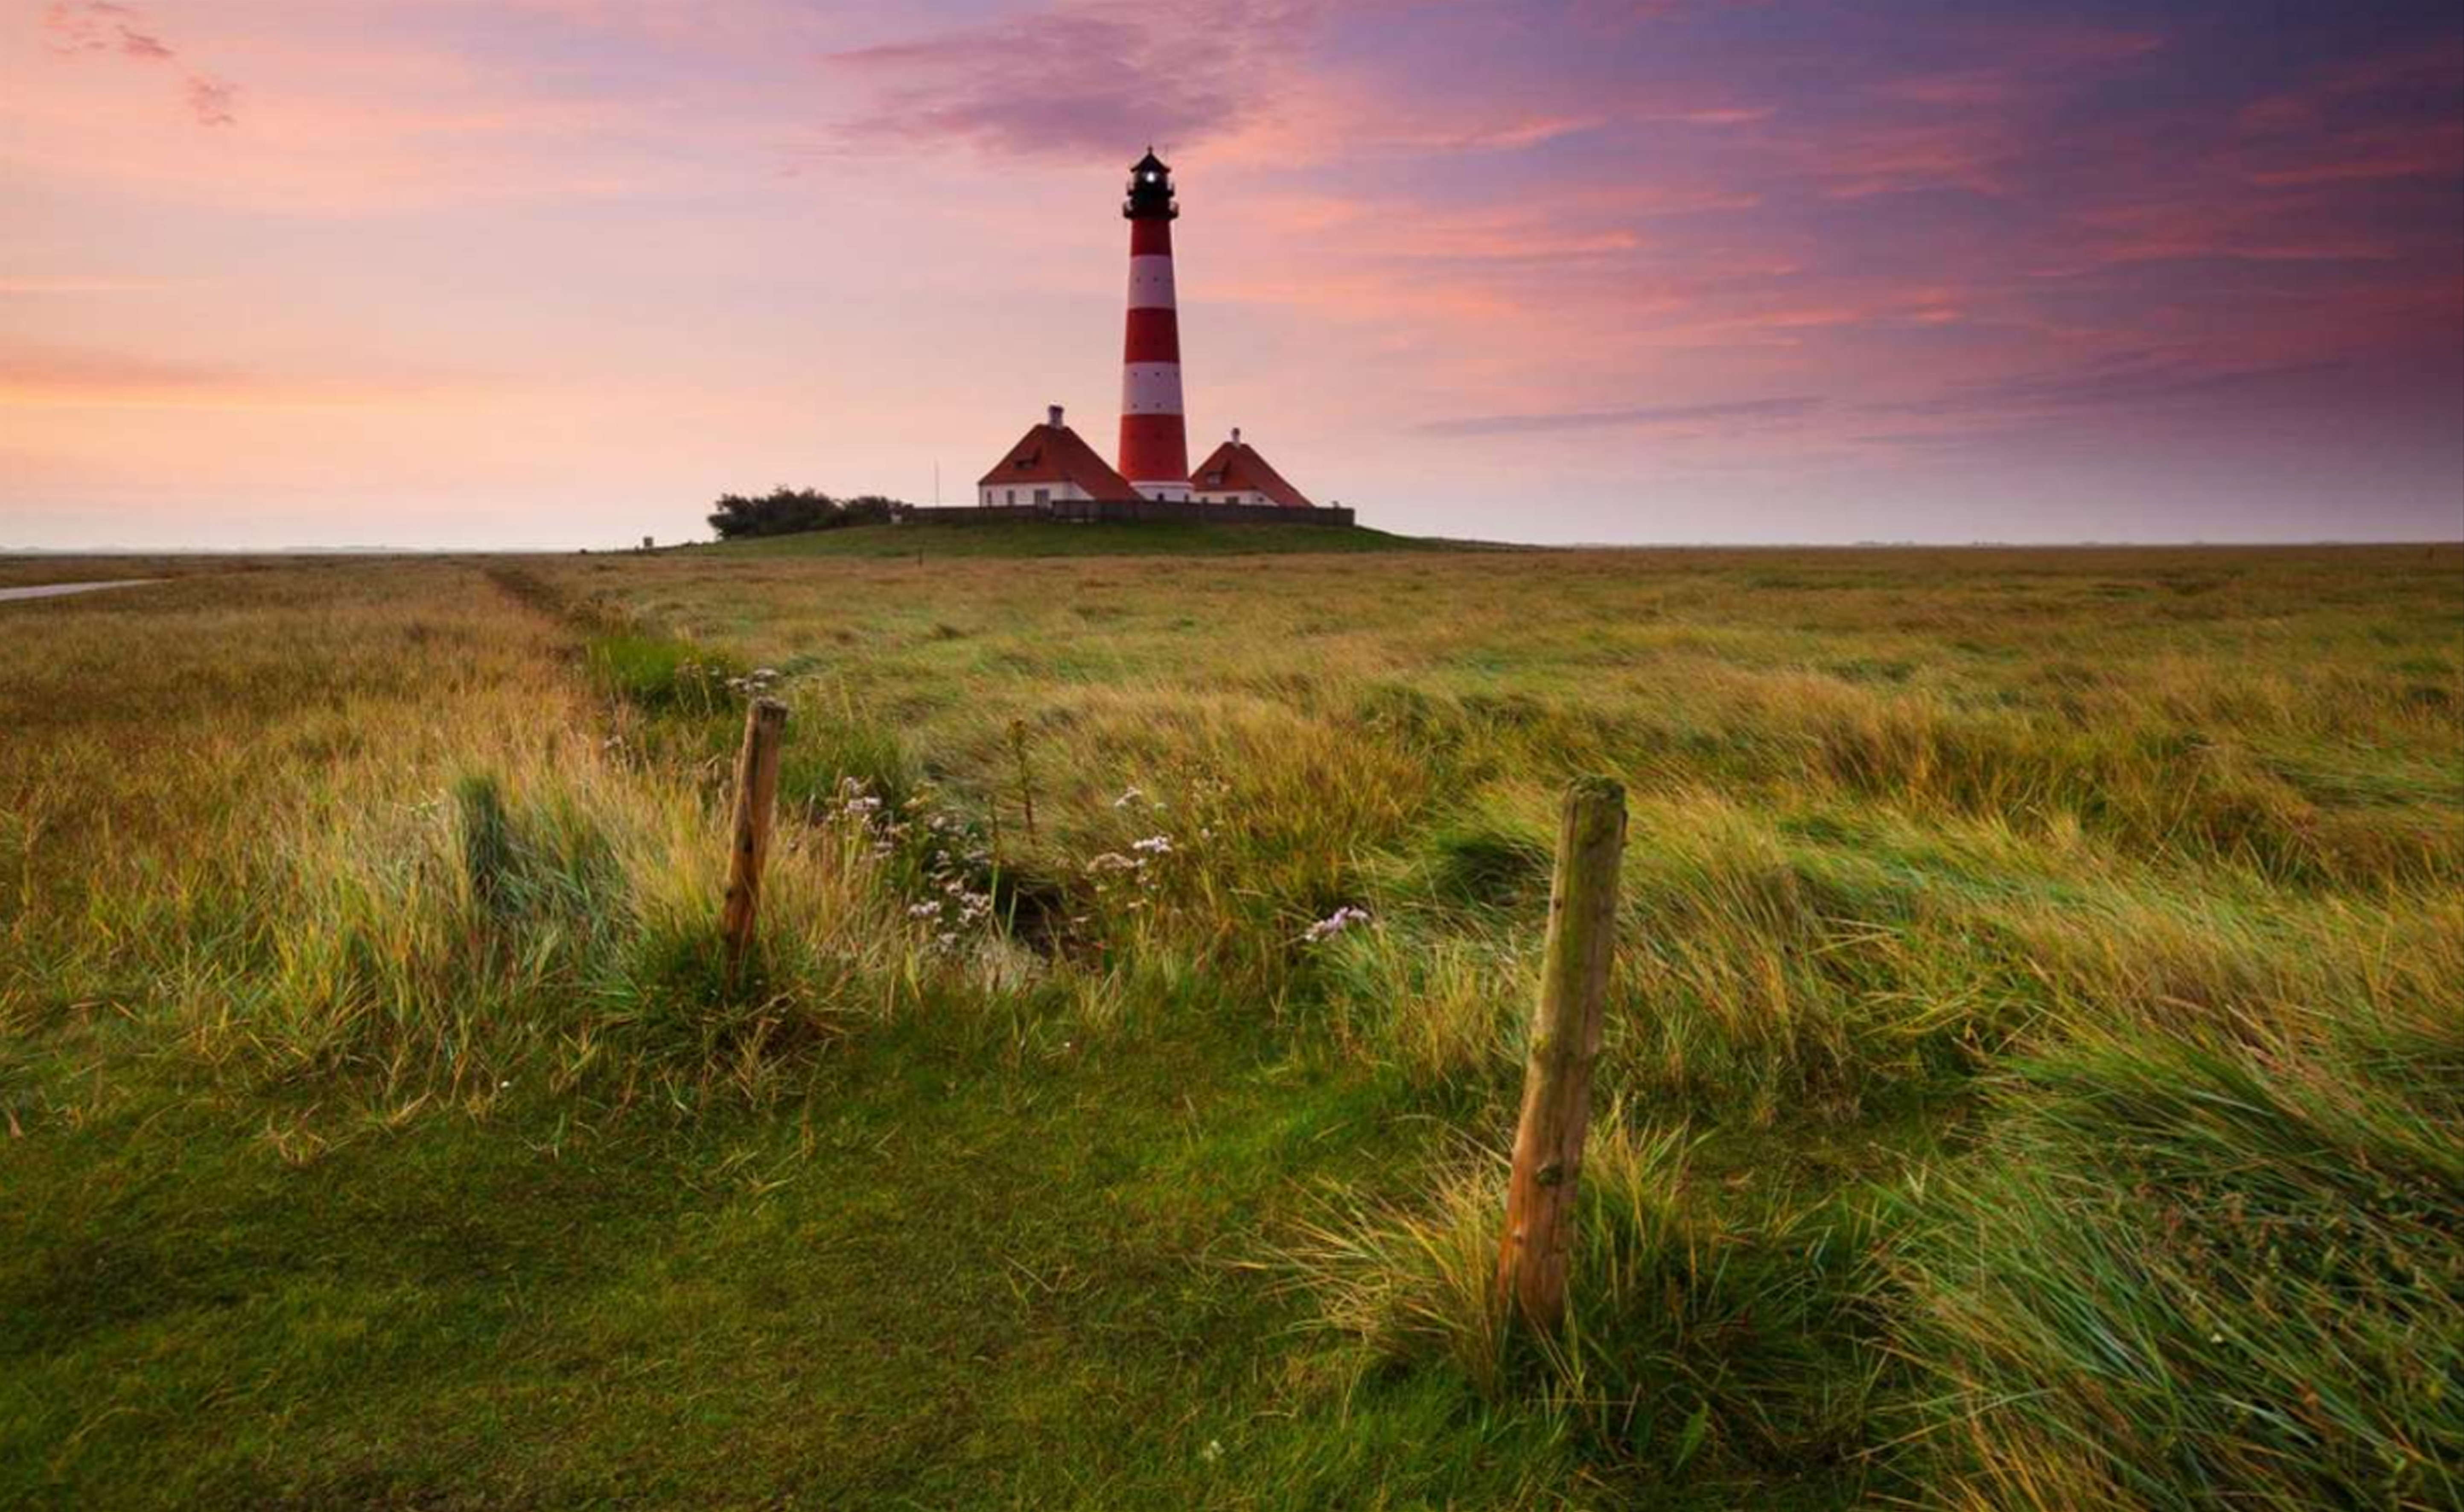
nature, grassland, prairie, tower, grass, sky, lighthouse, ecoregion, field, tundra, steppe, meadow, horizon, plain, wetland, salt marsh, marsh, coast, evening, landscape